Culture of Alberta

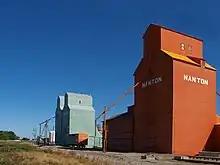
Elevator row in Nanton

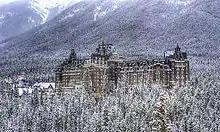
Banff Springs Hotel

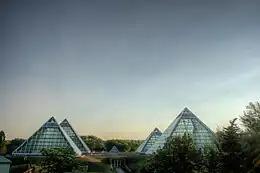
Muttart Conservatory

Few structures in Alberta predate the province's founding in 1905. During the province's early years, many significant projects were designed by eastern firms including those of Ross and MacDonald, E. and W. S. Maxwell, Edward Colonna, John M. Lyle, Brown and Vallance, Burke Horwood and White, and Percy Erskine Nobbs.